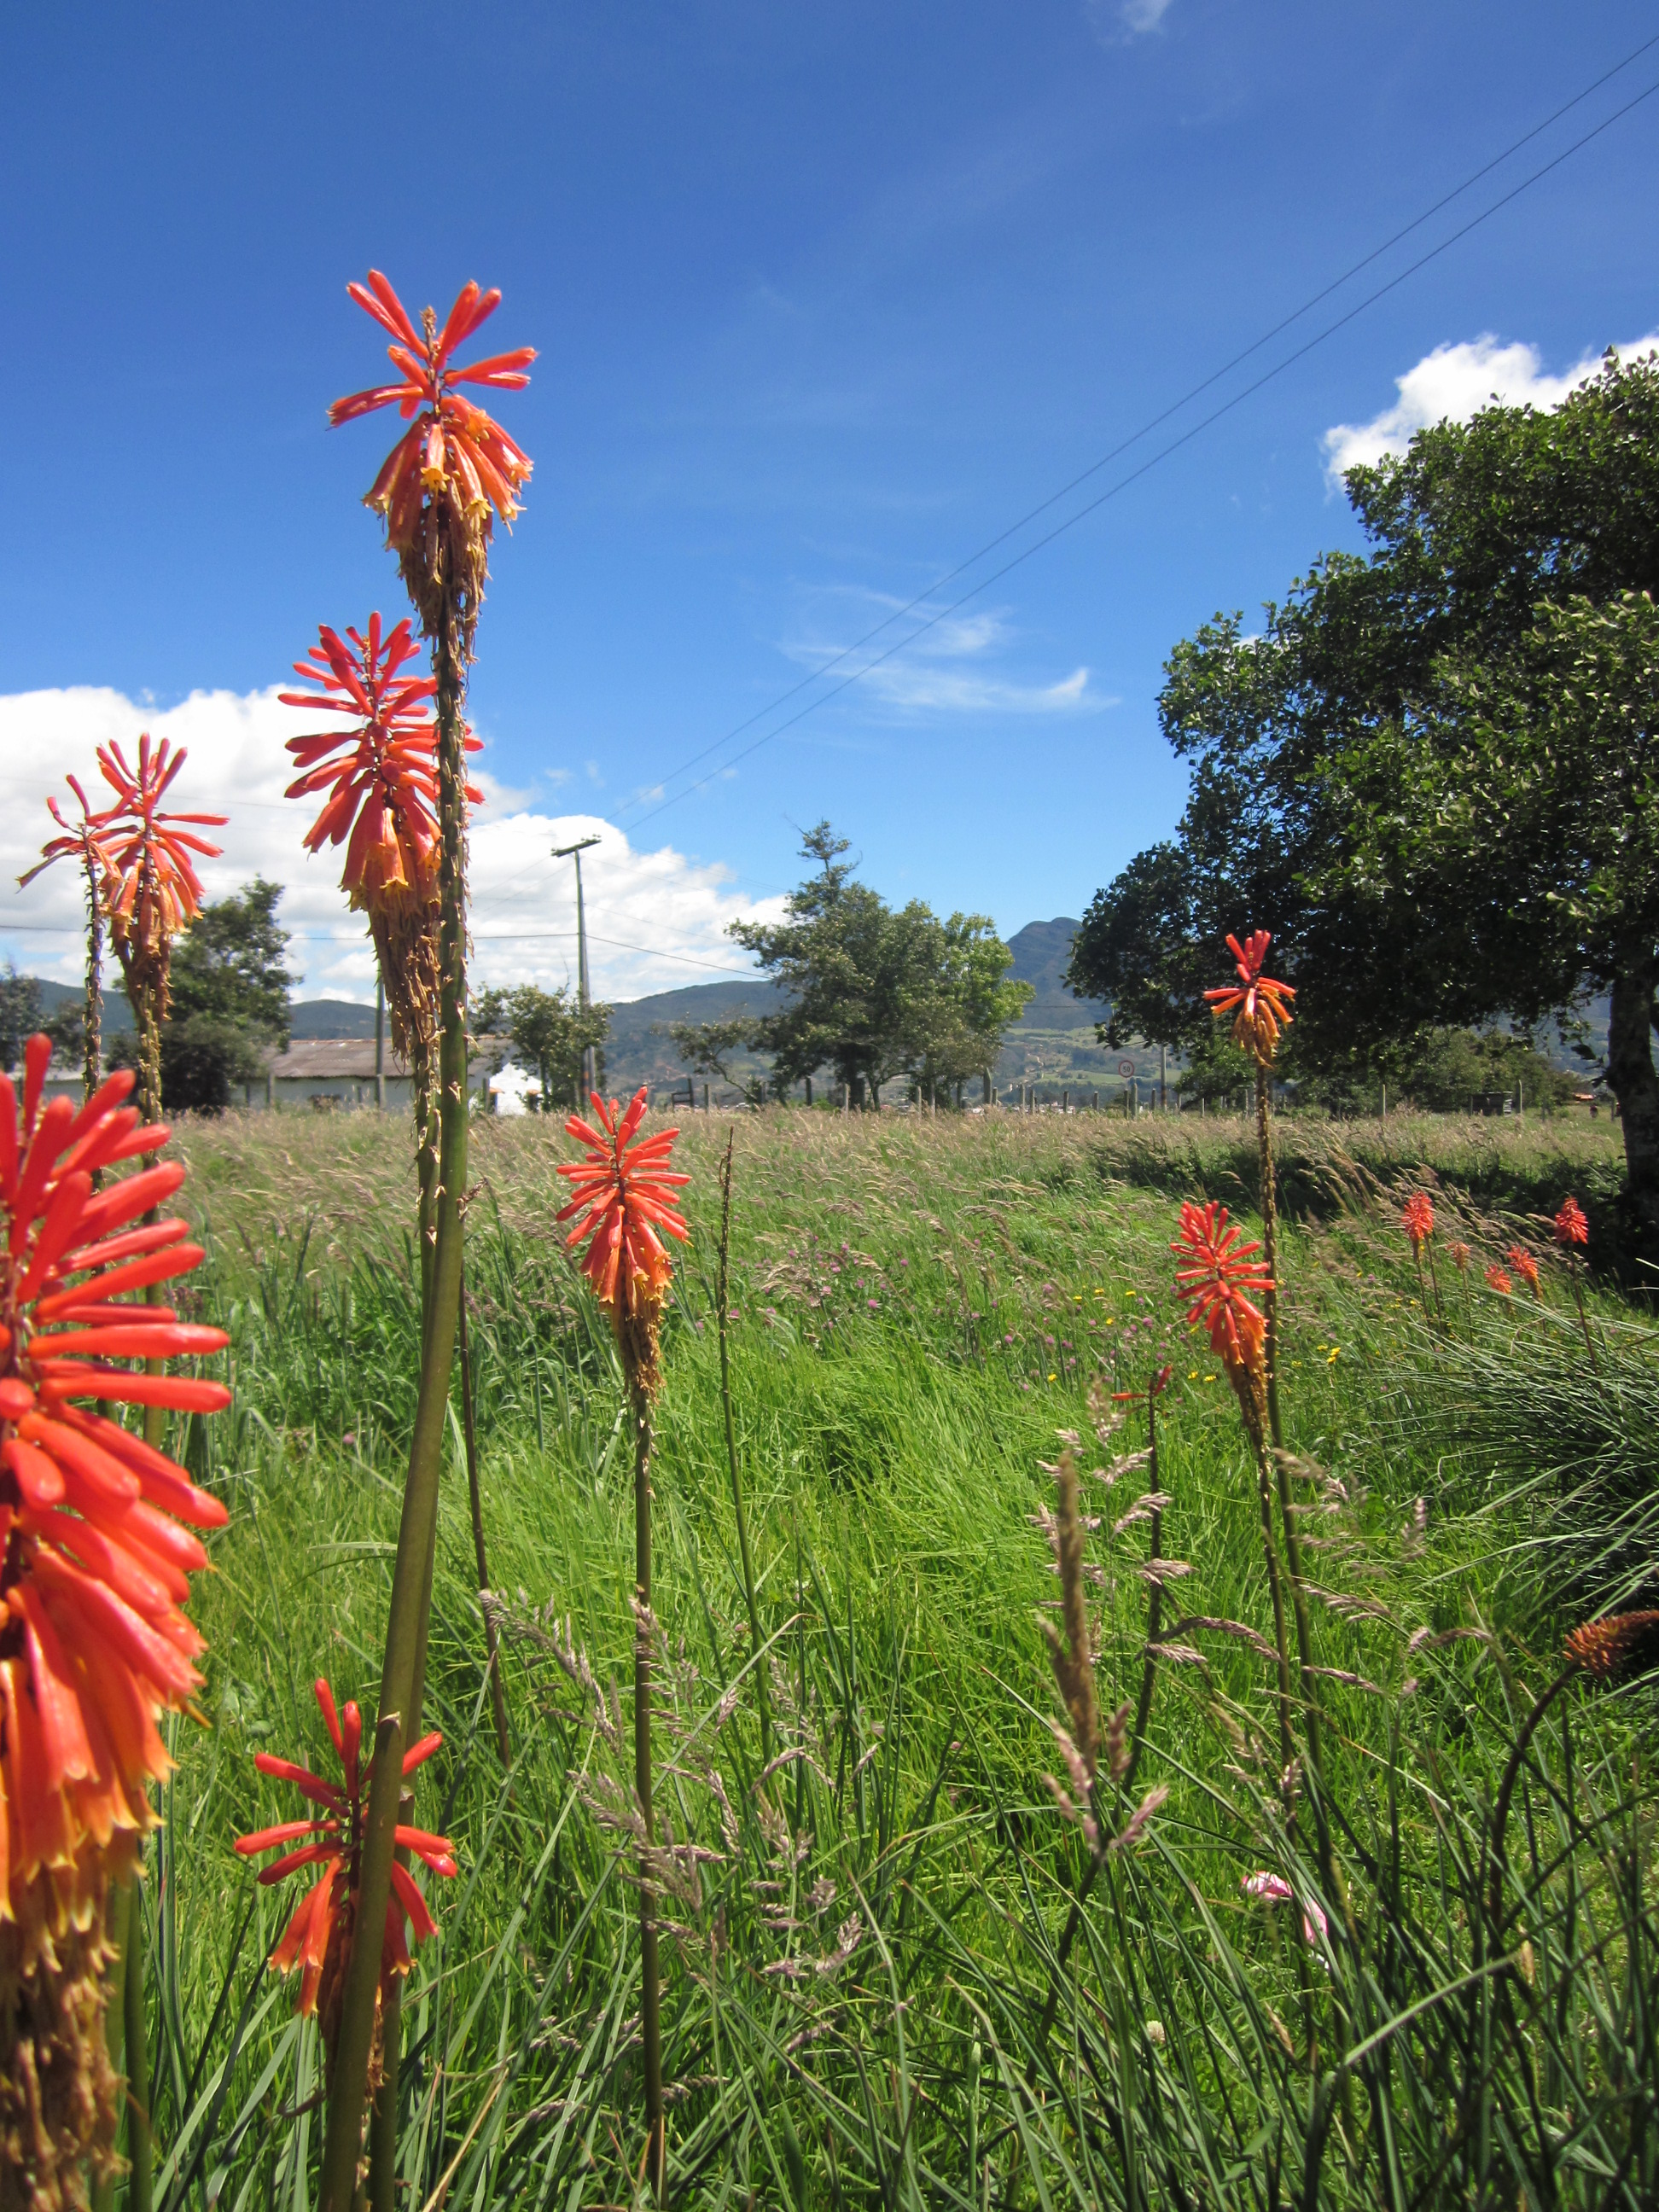
nature, vegetation, flowers, green, landscape, flower, flowering plant, plant, torch lily, xanthorrhoeaceae, wildflower, botany, sky, grass family, prairie, spring, crocosmia, castilleja, meadow, grass, crocosmia crocosmiiflora, plant community, national park, plant stem, coquelicot, garden, perennial plant